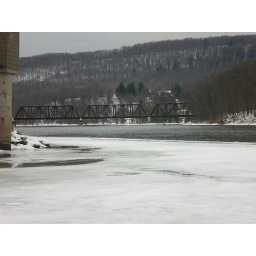
i walked out on the ice under the hickory street bridge for this one.